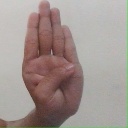
अक्षर: ब